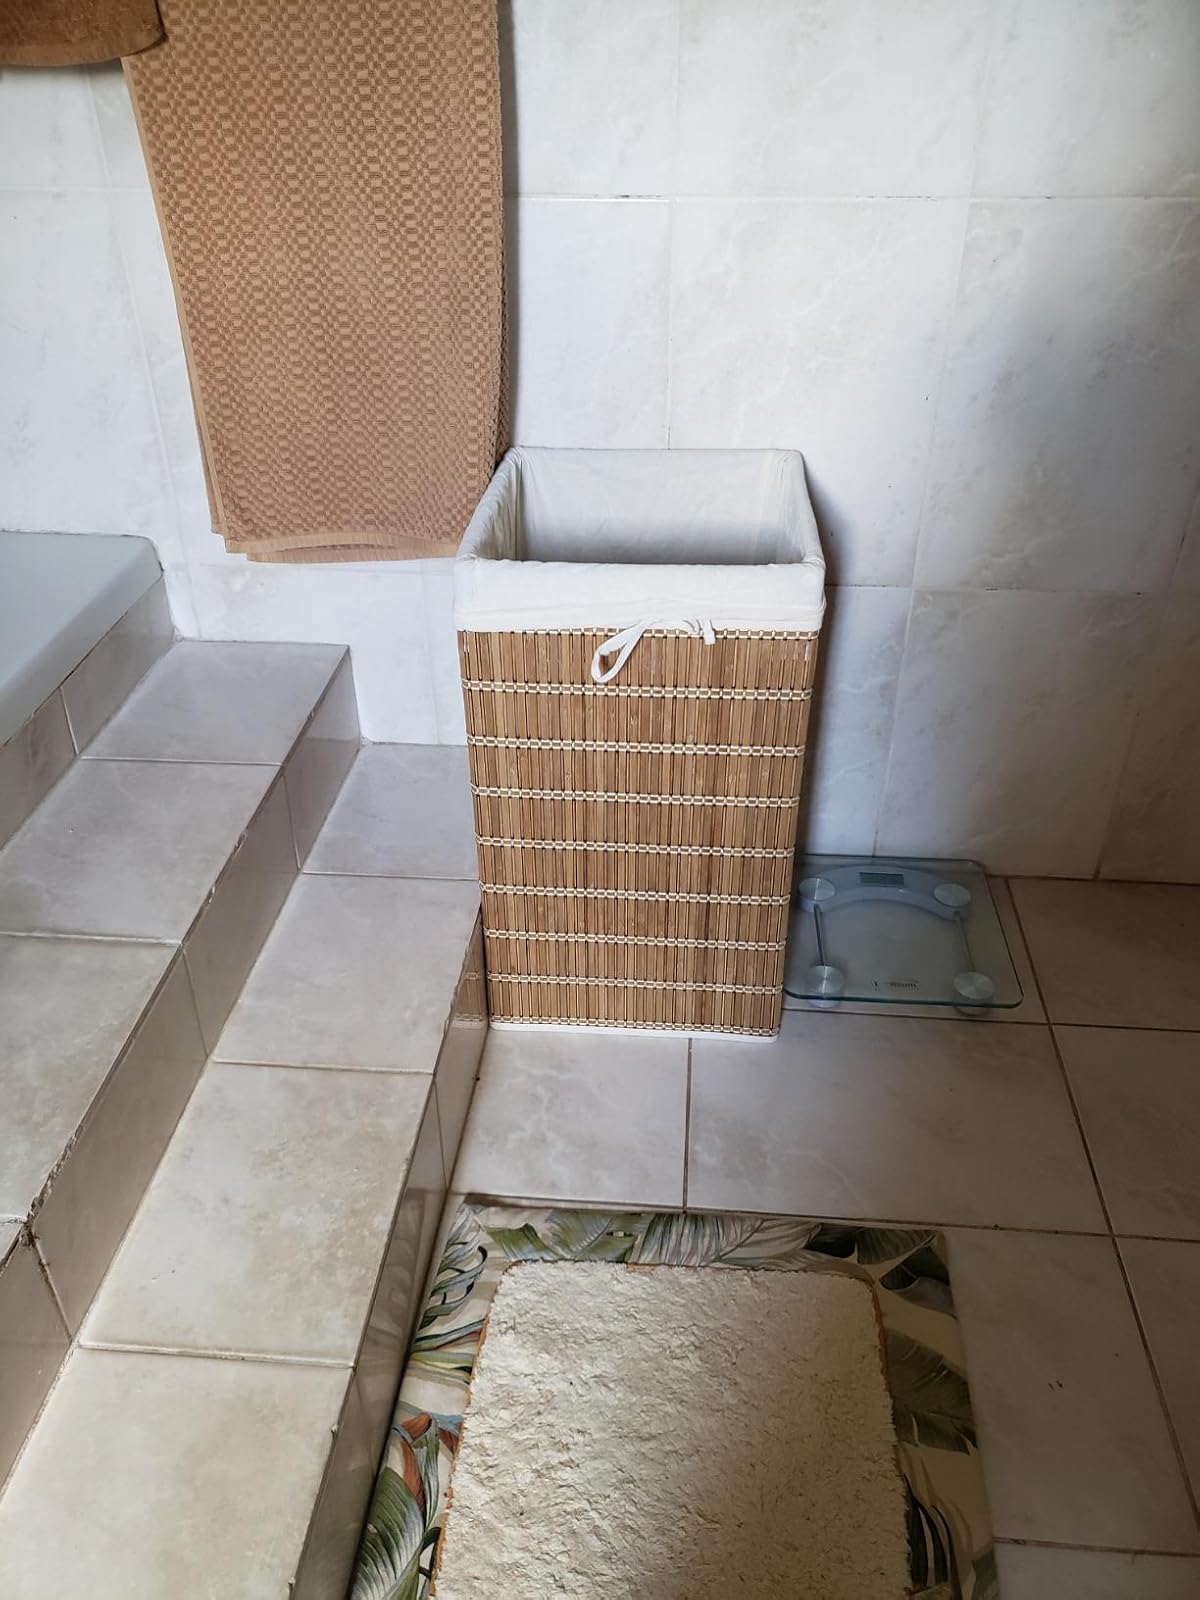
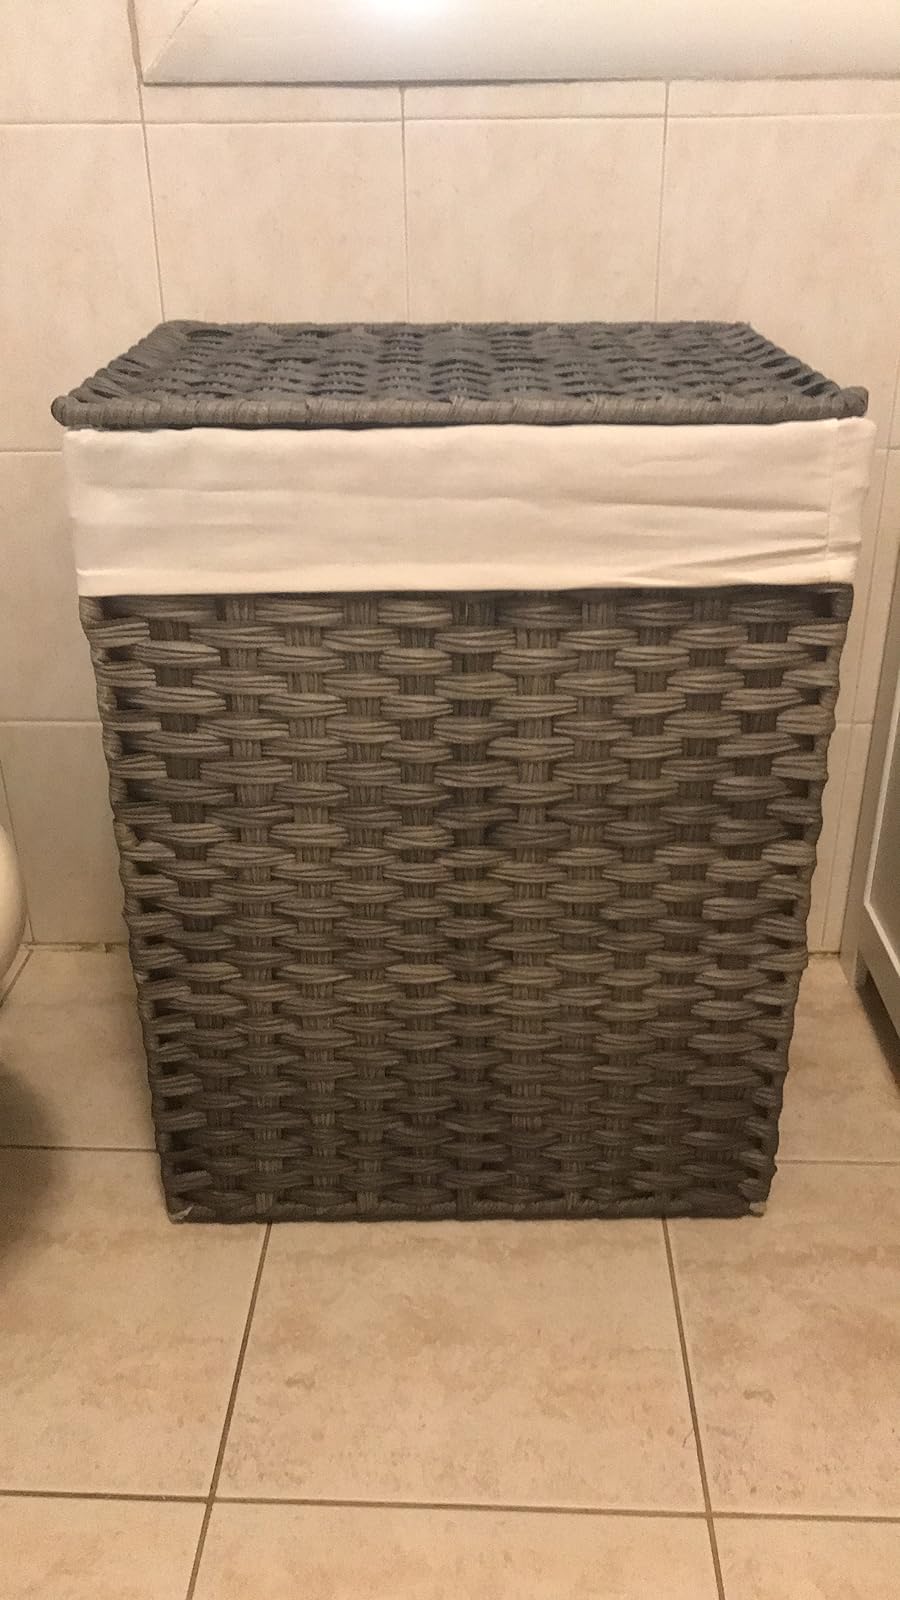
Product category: items_hamper
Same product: no